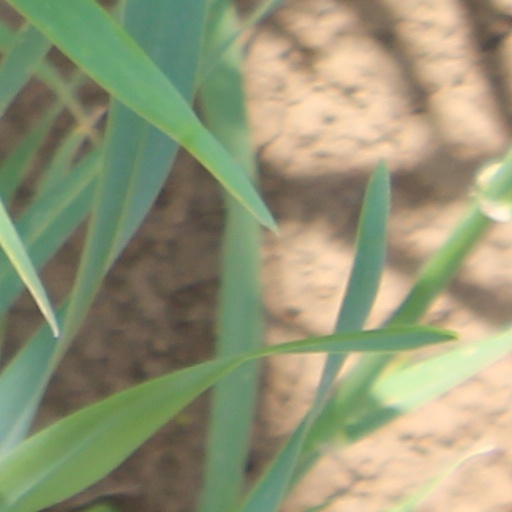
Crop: wheat